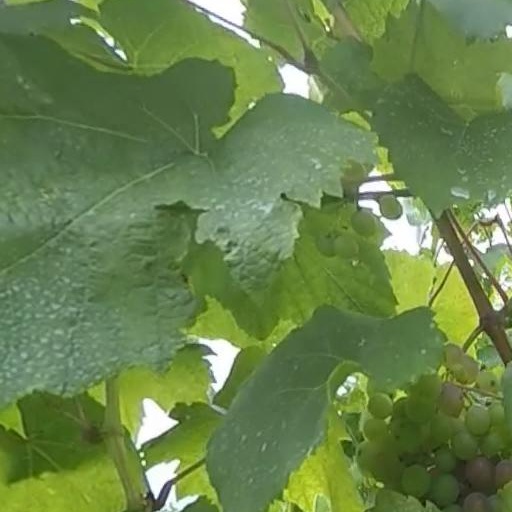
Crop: grape